Fred Beardsley

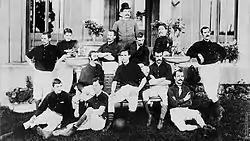
Arsenal's squad for the 1888–89 season. Beardsley is standing, arms folded, at the back.

Fred Beardsley made his first ever appearance against Eastern Wanderers, in Arsenal's very first game, as the club's inaugural goalkeeper. He was the first-choice goalkeeper across the next 4 seasons, up until his retirement in 1891. With the Royal Arsenal, he won the Kent Senior Cup, the London Charity Cup and was a runner up in the London Senior cup. It is unclear as to how many appearances in total Beardsley made due to the paucity of the line-ups, however he made two FA Cup appearances, in Royal Arsenal's first ever FA cup matches.